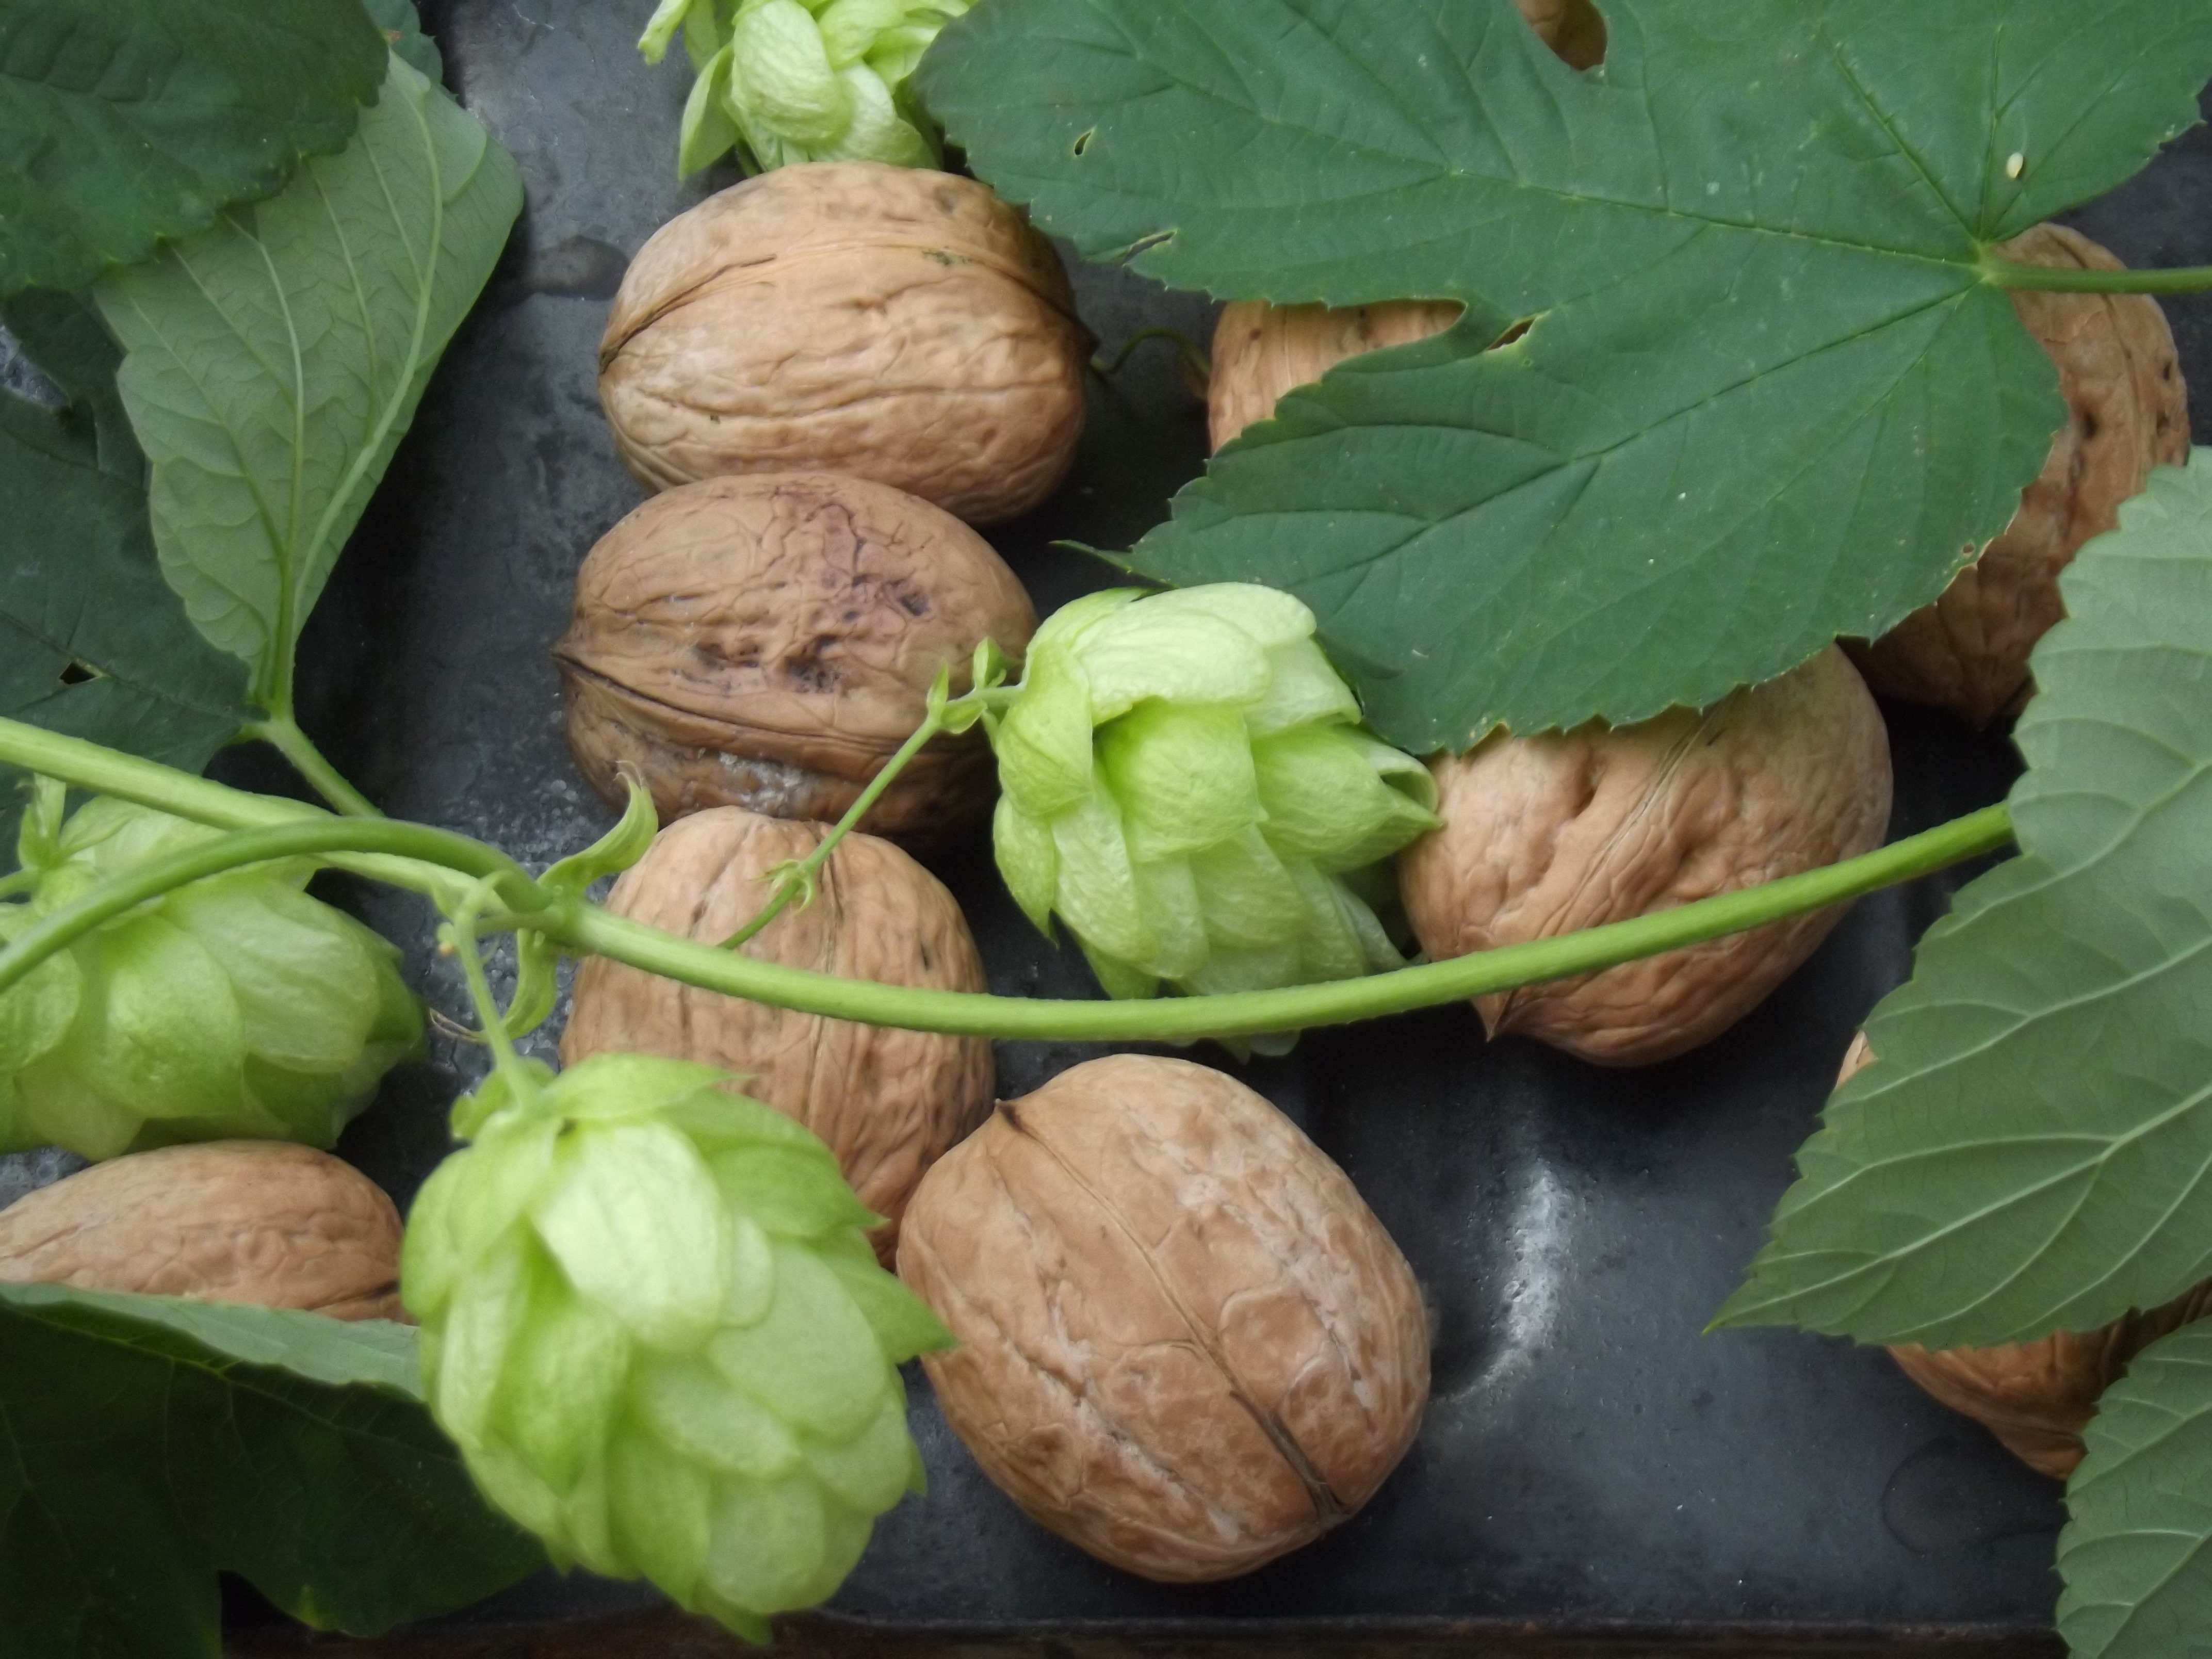
leaf, food, produce, vegetable, gourd, leaves, nuts, cucurbita, hops